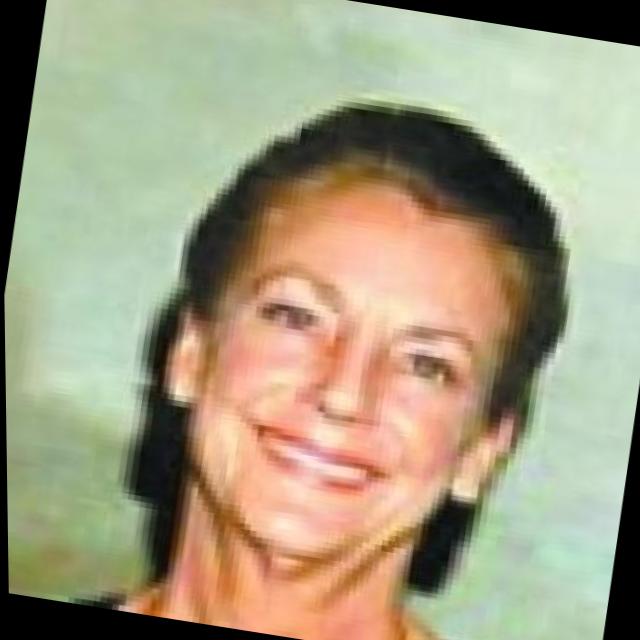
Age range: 45-64